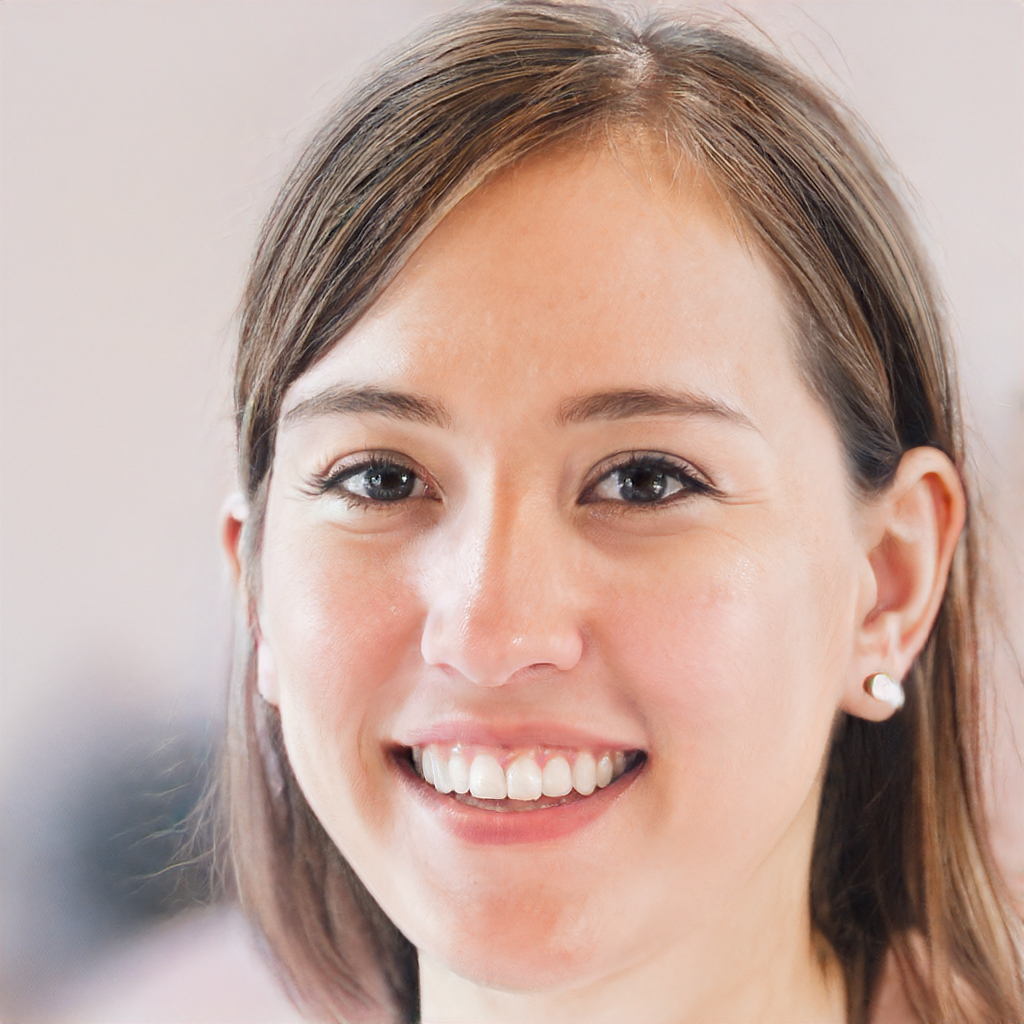
Label: No Watermark